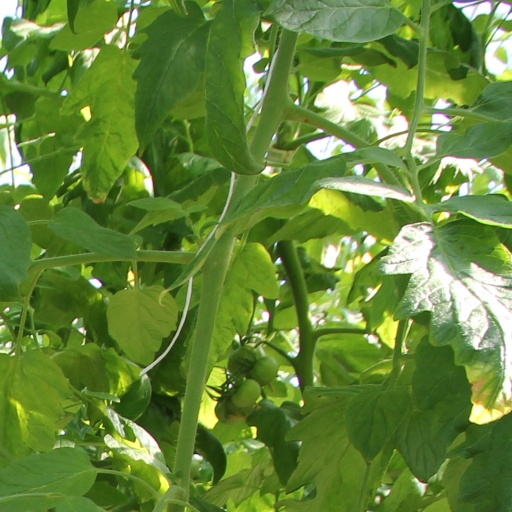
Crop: tomato